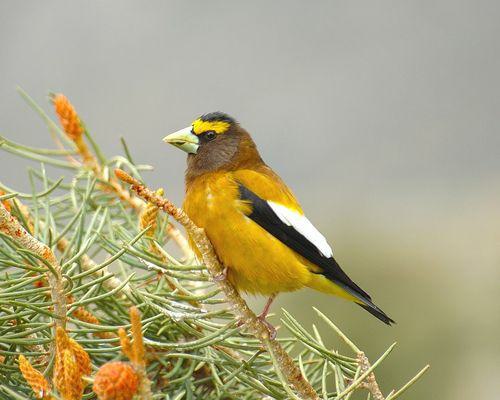
A photo of a evening grosbeak